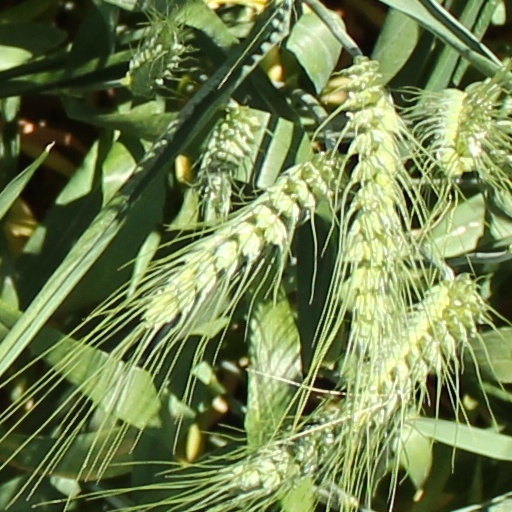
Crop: wheat